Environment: real
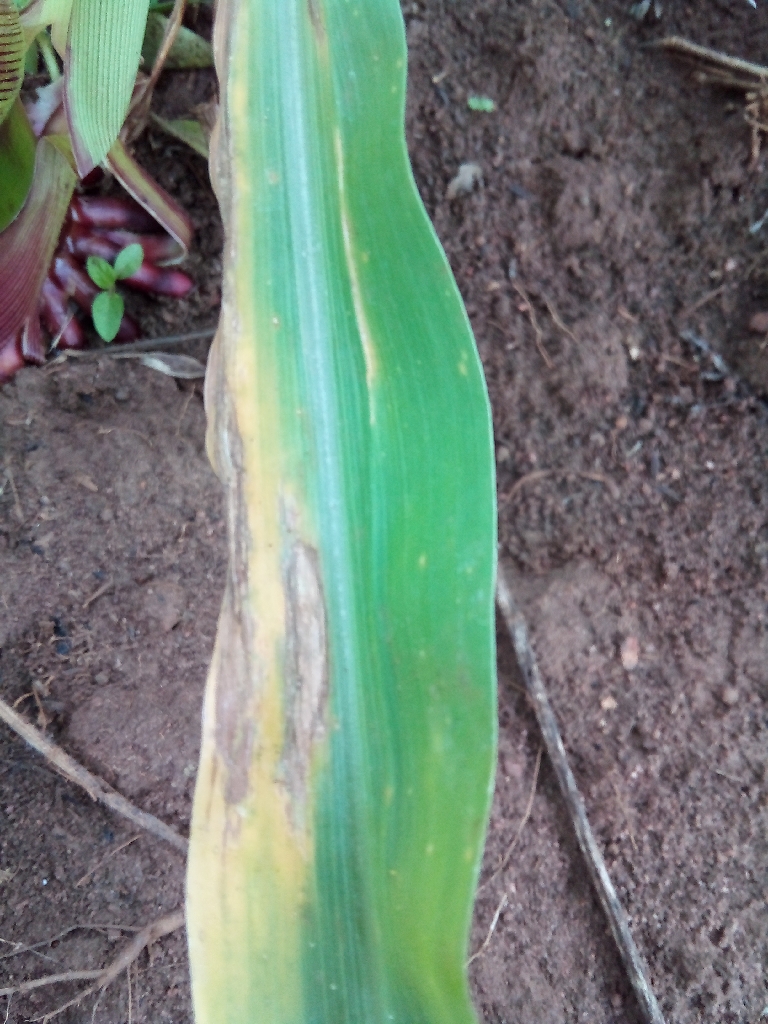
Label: northern_corn_leaf_blight